Mike Kuchar

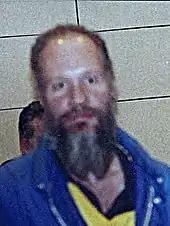
Mike Kuchar in 1995

Mike Kuchar (born August 31, 1942, in New York City) is an American underground filmmaker, actor, and artist. Kuchar is notable for his low-budget and camp films such as "Sins of the Fleshapoids" and "The Craven Sluck".